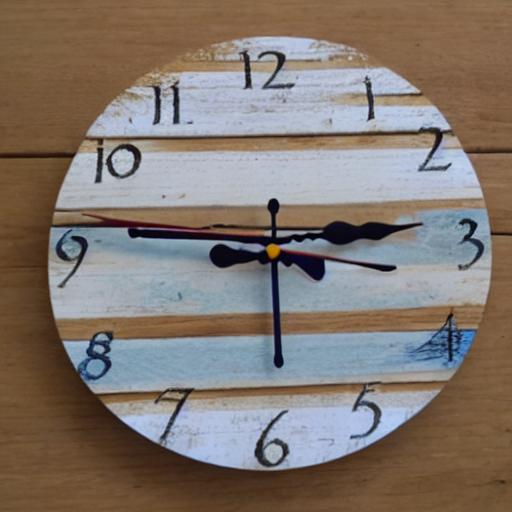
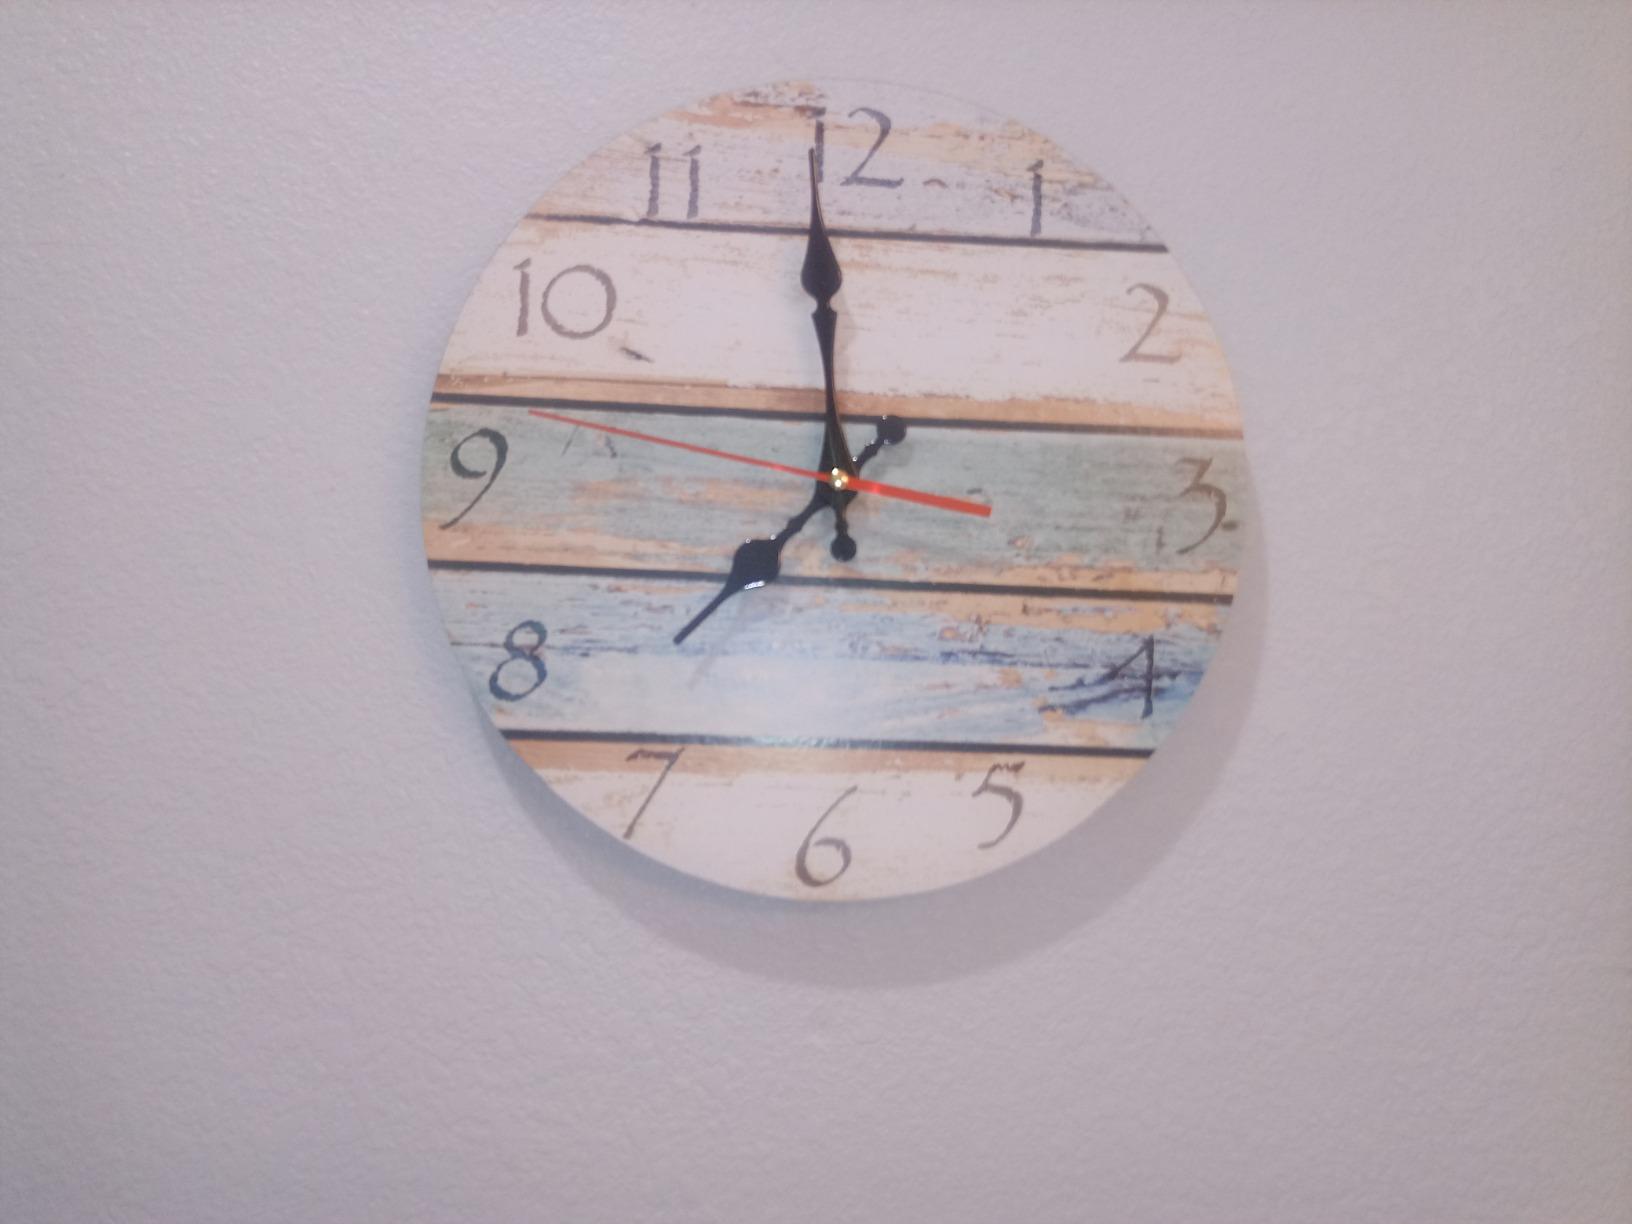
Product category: clock
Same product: no